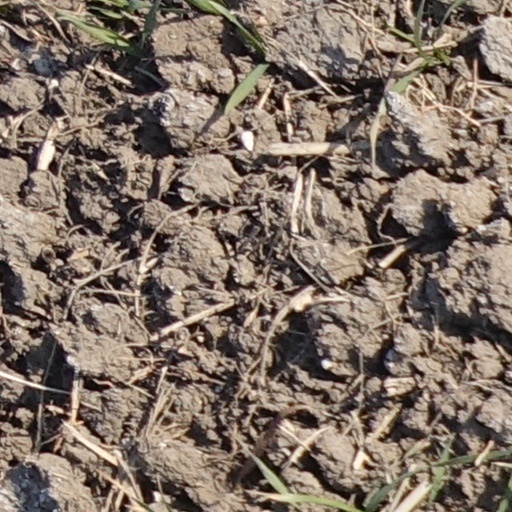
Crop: wheat